Bathiya and Santhush

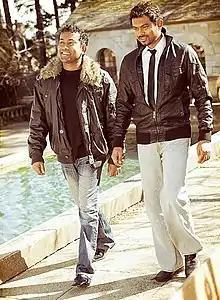
Bathiya Jayakody (left) & Santhush Weeraman (right) in 2010 during the filming of the Sara Sihina Music Video.

Bathiya & Santhush, also known as BnS, are a Sri Lankan pop duo consisting of Bathiya Jayakody (born on December 22, 1976) and Santhush Weeraman (born on September 5, 1977), who met while at the "Mary Anne David School of Vocal Music and" in Colombo (training mainly under the categories of classical and show tunes). They both were born in Colombo, Sri Lanka. They have been one of the most commercially successful music acts in Sri Lanka in the last two decades.